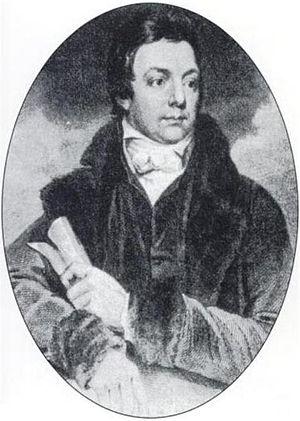
Henry Salt est un artiste, diplomate et égyptologue britannique.